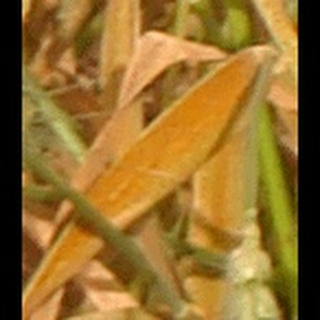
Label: wheat_brown_rust